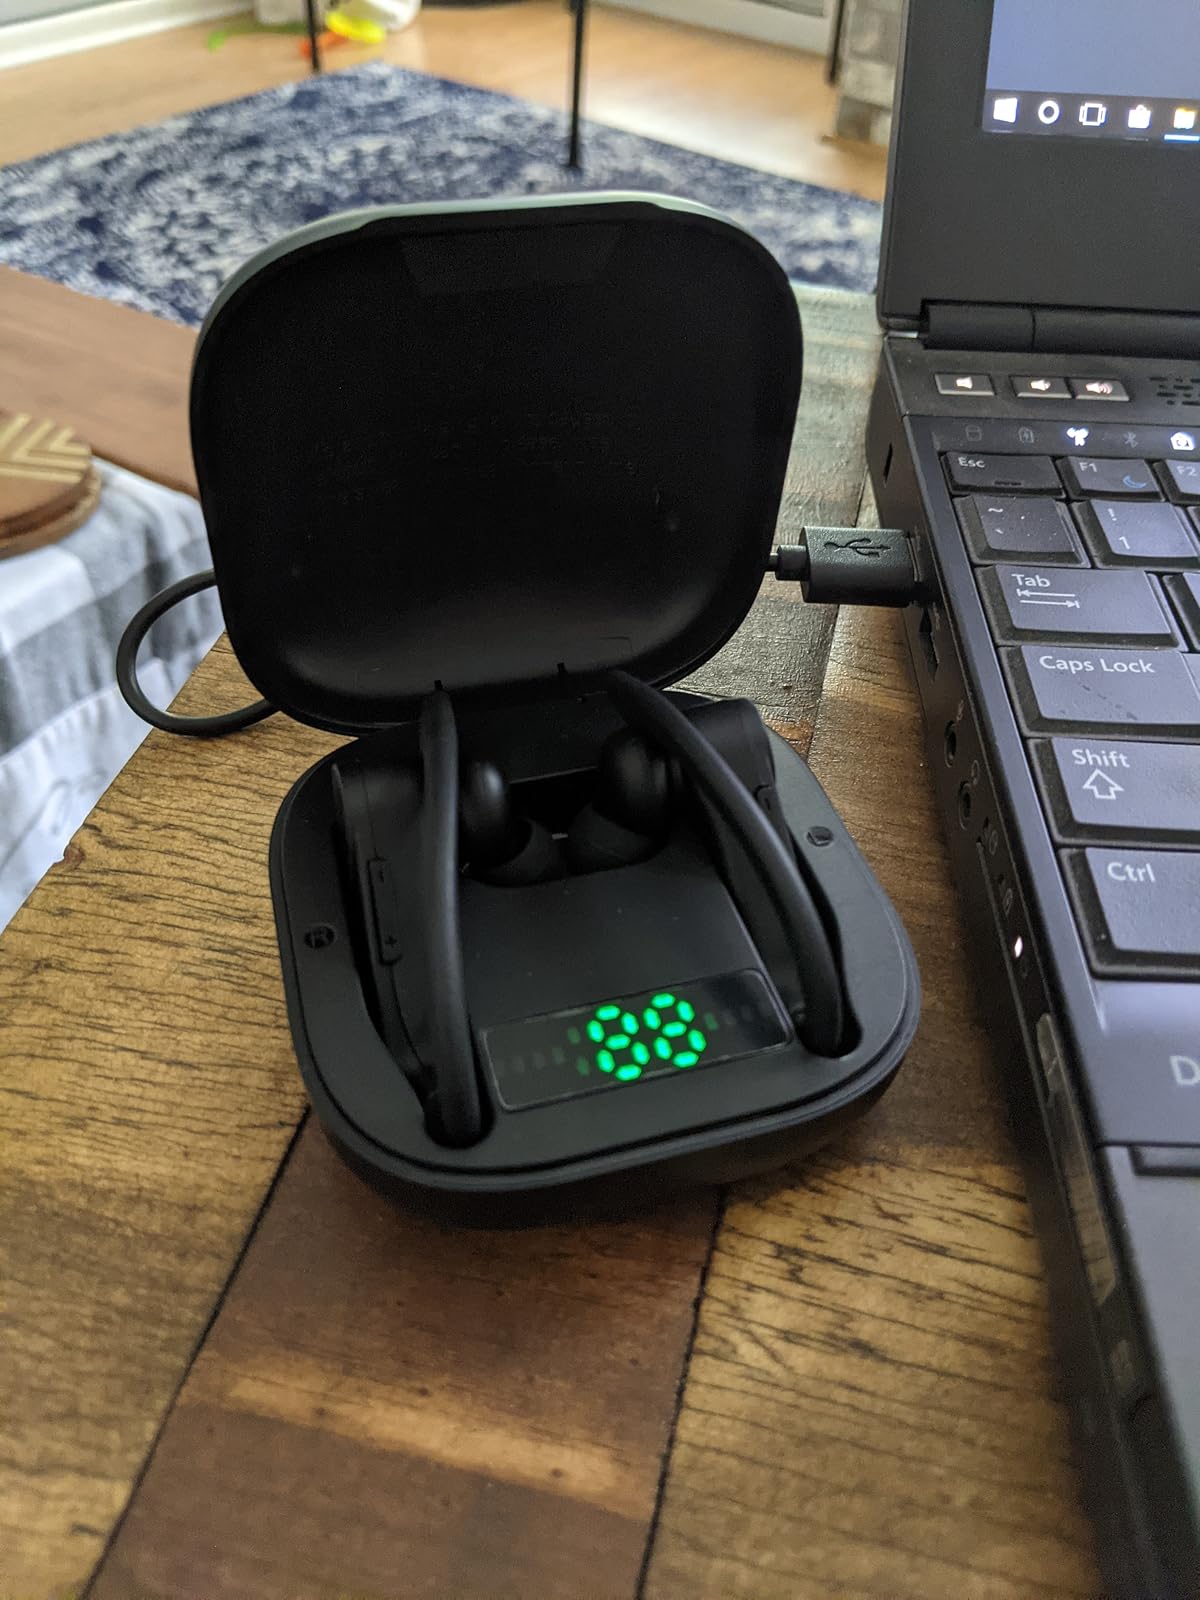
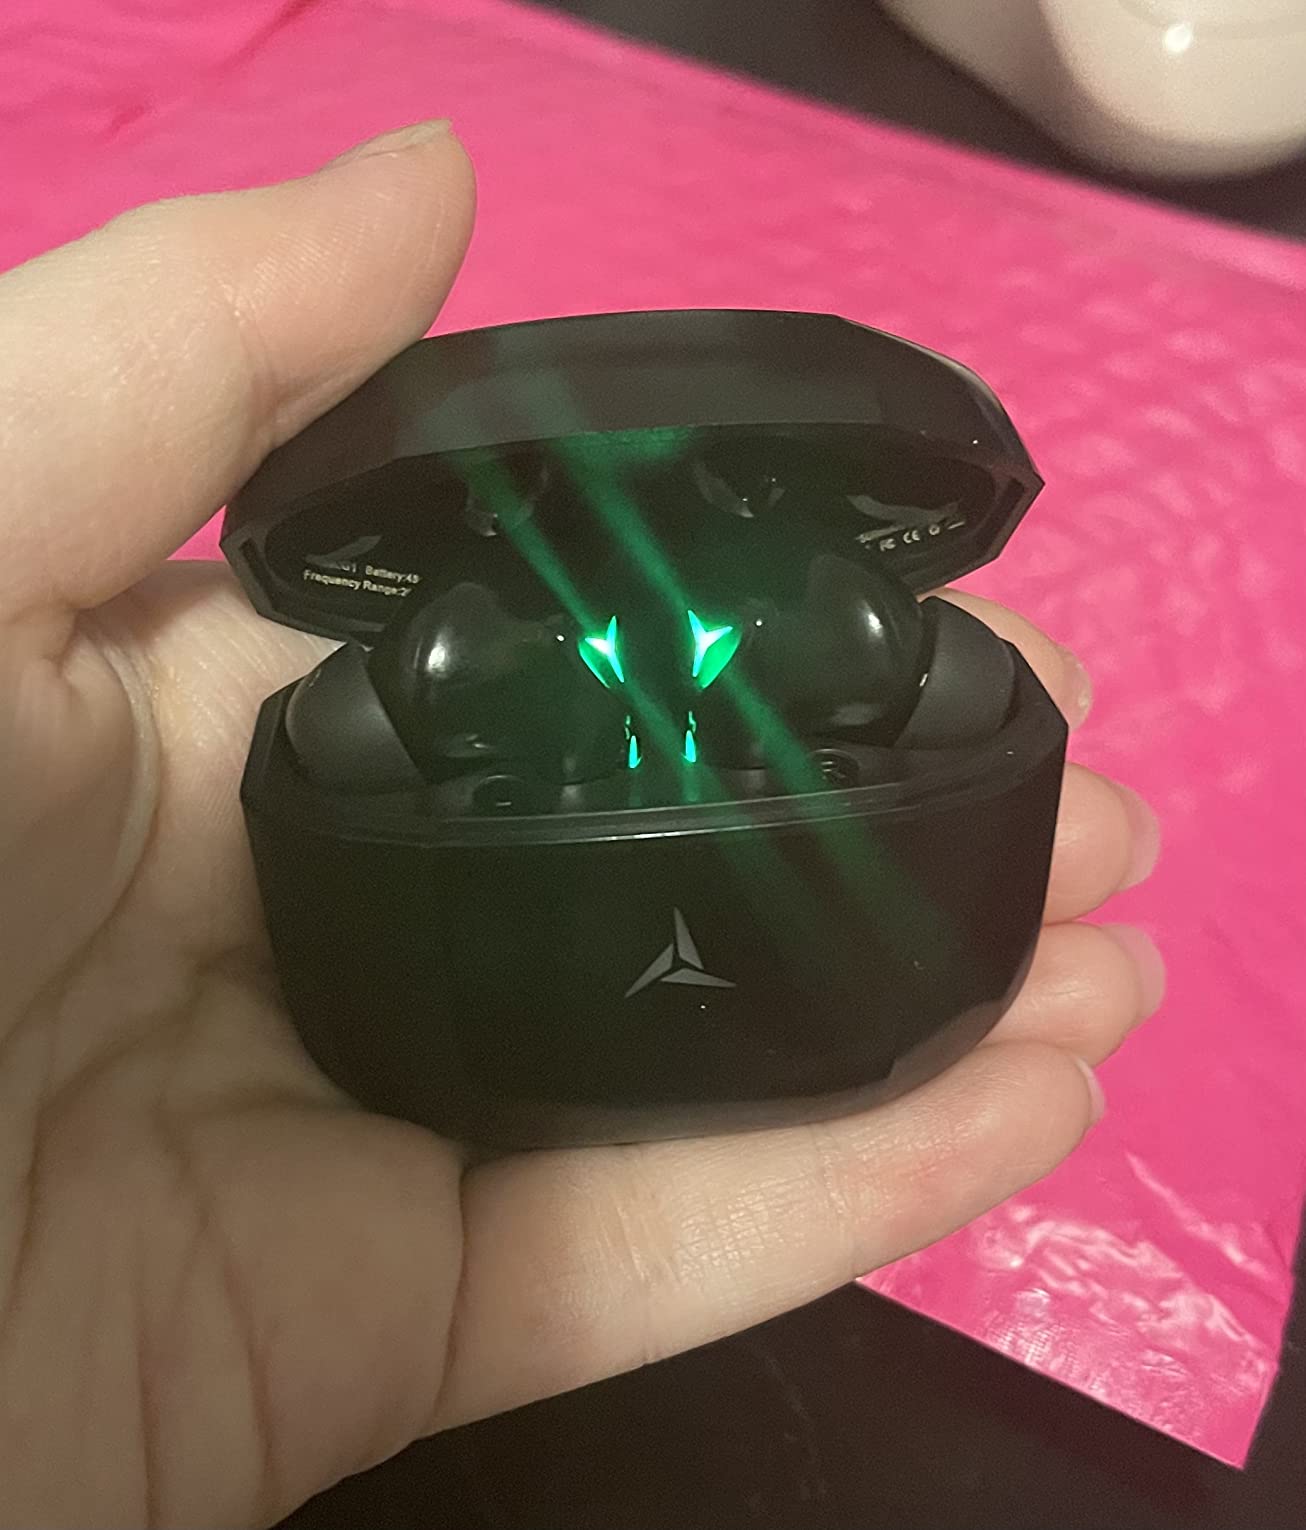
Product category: earbuds
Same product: no